Pyloromyotomy

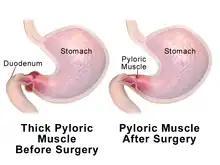
Drawing showing pyloric stenosis before and after surgery

After pyloric stenosis is identified in a patient, and any electrolyte and fluid imbalances are stabilized, the surgeon will perform the procedure. During which, the surgeon must access the pylorus through the abdominal wall. This can either be done laparoscopically or with an "open" procedure. In either case, the once the pylorus is accessed, the surgeon will visualize the hypertrophied pyloric muscle. Then, the surgeon will carefully cut through the outer layers of tissue and through the pyloric muscle to the mucosa, which is the layer of tissue facing the inside of the gastrointestinal tract. From there, the two portions of the pyloric muscle are tested for mobility and the mucosal layer is inspected for any unintentional damage. Depending on the approach, the pylorus, stomach, and gastrointestinal tract are returned to their appropriate place in the abdominal cavity and the medical equipment is removed. Finally, each of the surgical incisions are stitched closed and the patient is taken back to post-operative area for monitoring.